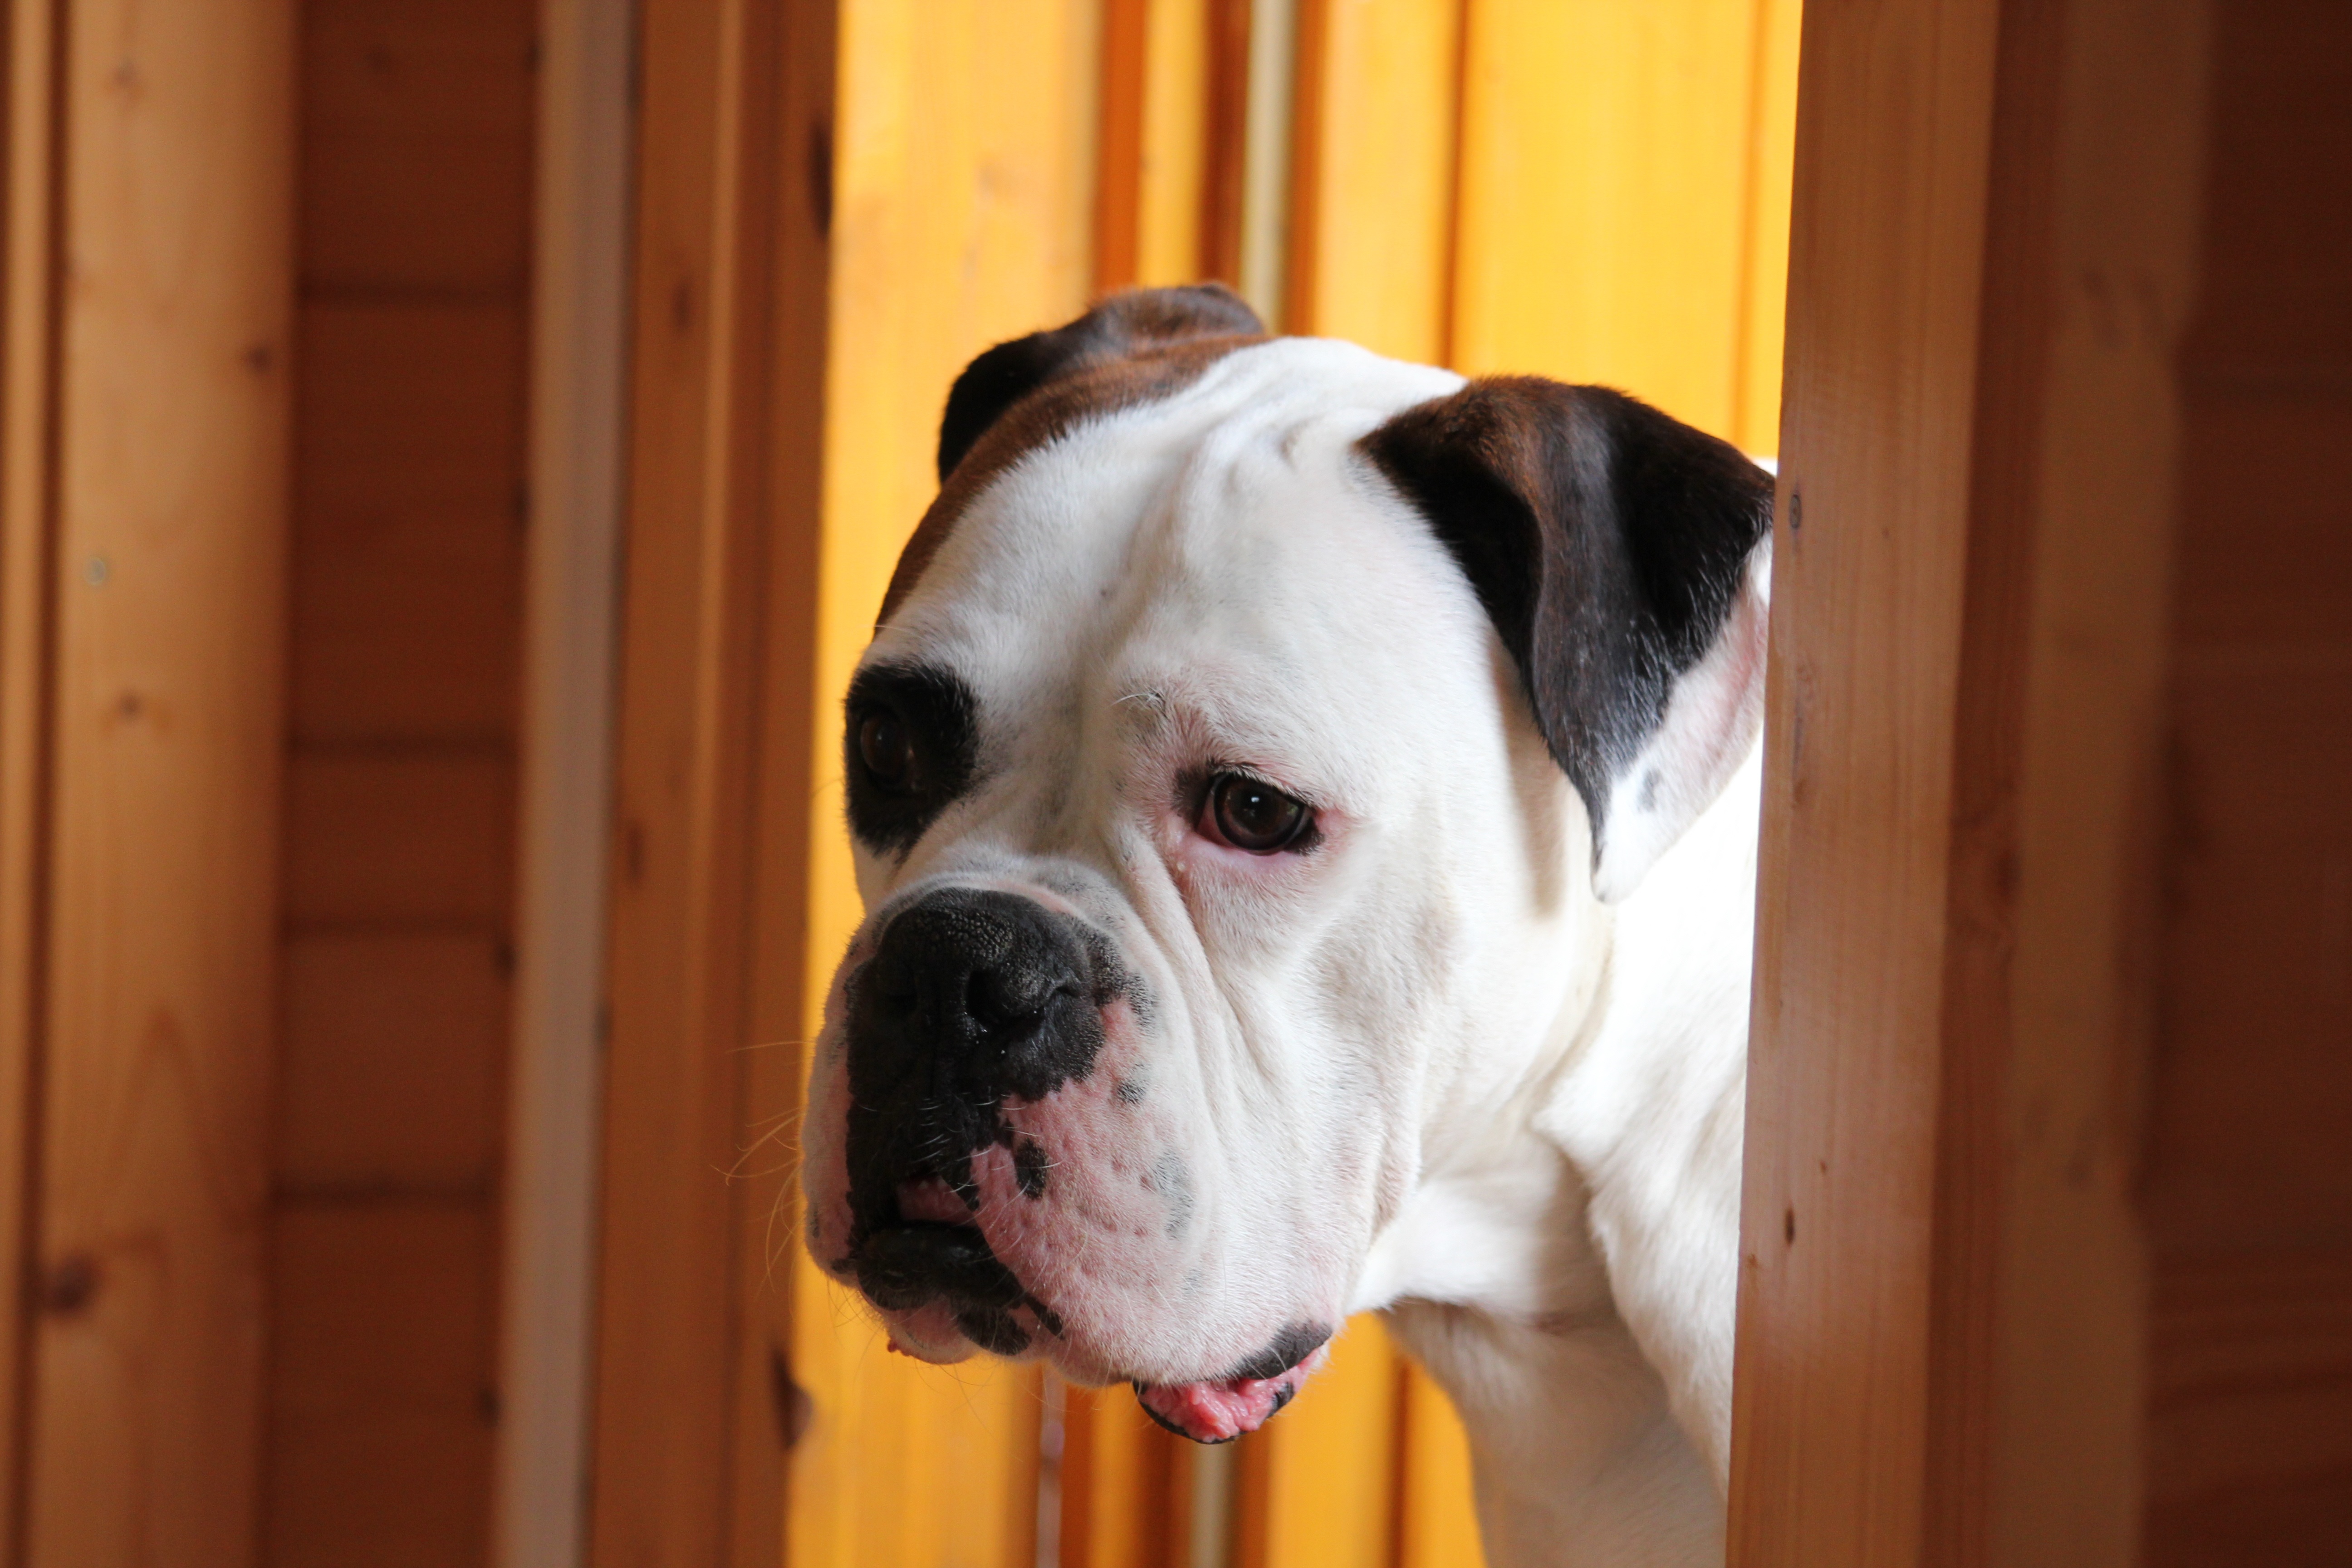
dog, animal, mammal, door, bulldog, boxer, snout, vertebrate, wait, input, entrance door, dog look, old english bulldog, dog like mammal, olde english bulldogge, toy bulldog, british bulldogs, american bulldog